Mississippi-class battleship

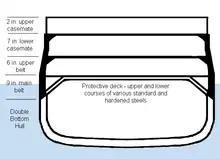
Simplified drawing of armor scheme for early 20th century U.S. battleships

Prior to the mid 1870s, armor was made of wrought iron plate, sometime backed with wood. In the 1870s, compound armor was developed, where a hardened steel face was cemented to a softer iron backing, which prevented cracking. During the late 1880s, nickel-steel armor was devised and in 1890, the Harvey process was developed, where a nickel-steel plate was treated with carbon and hardened in cold water. This process allowed one homogeneous steel plate to have both a hard surface and a softer back which was less likely to crack. During the 1890s, Krupp armor further refined the Harvey process by including additional metals in the alloy and developing a system where the hardening process penetrated more deeply into the plates. Tests showed that of Krupp armor was equal to of Harvey armor, of compound armor, and of wrought iron plate, while in thinner plates, Harvey armor was basically equal to Krupp.